Kyburg massacre

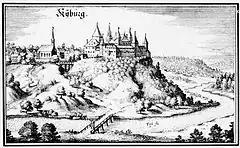
Kyburg Castle in a 1642 engraving

The Kyburg massacre was an anti-Semitic episode in Kyburg near Winterthur, present-day Switzerland, which occurred in 1349. The Jews sought refuge in the castle of Kyburg from the surrounding cities of Winterthur and Diessenhofen, as well as from all towns under the hegemony of the Duke of Austria. They had probably started to gather there in November 1348, when the first Black Death persecutions started. Probably pressured by the other Imperial cities, Albert II, Duke of Austria eventually ordered the Jews to be put to death by burning.